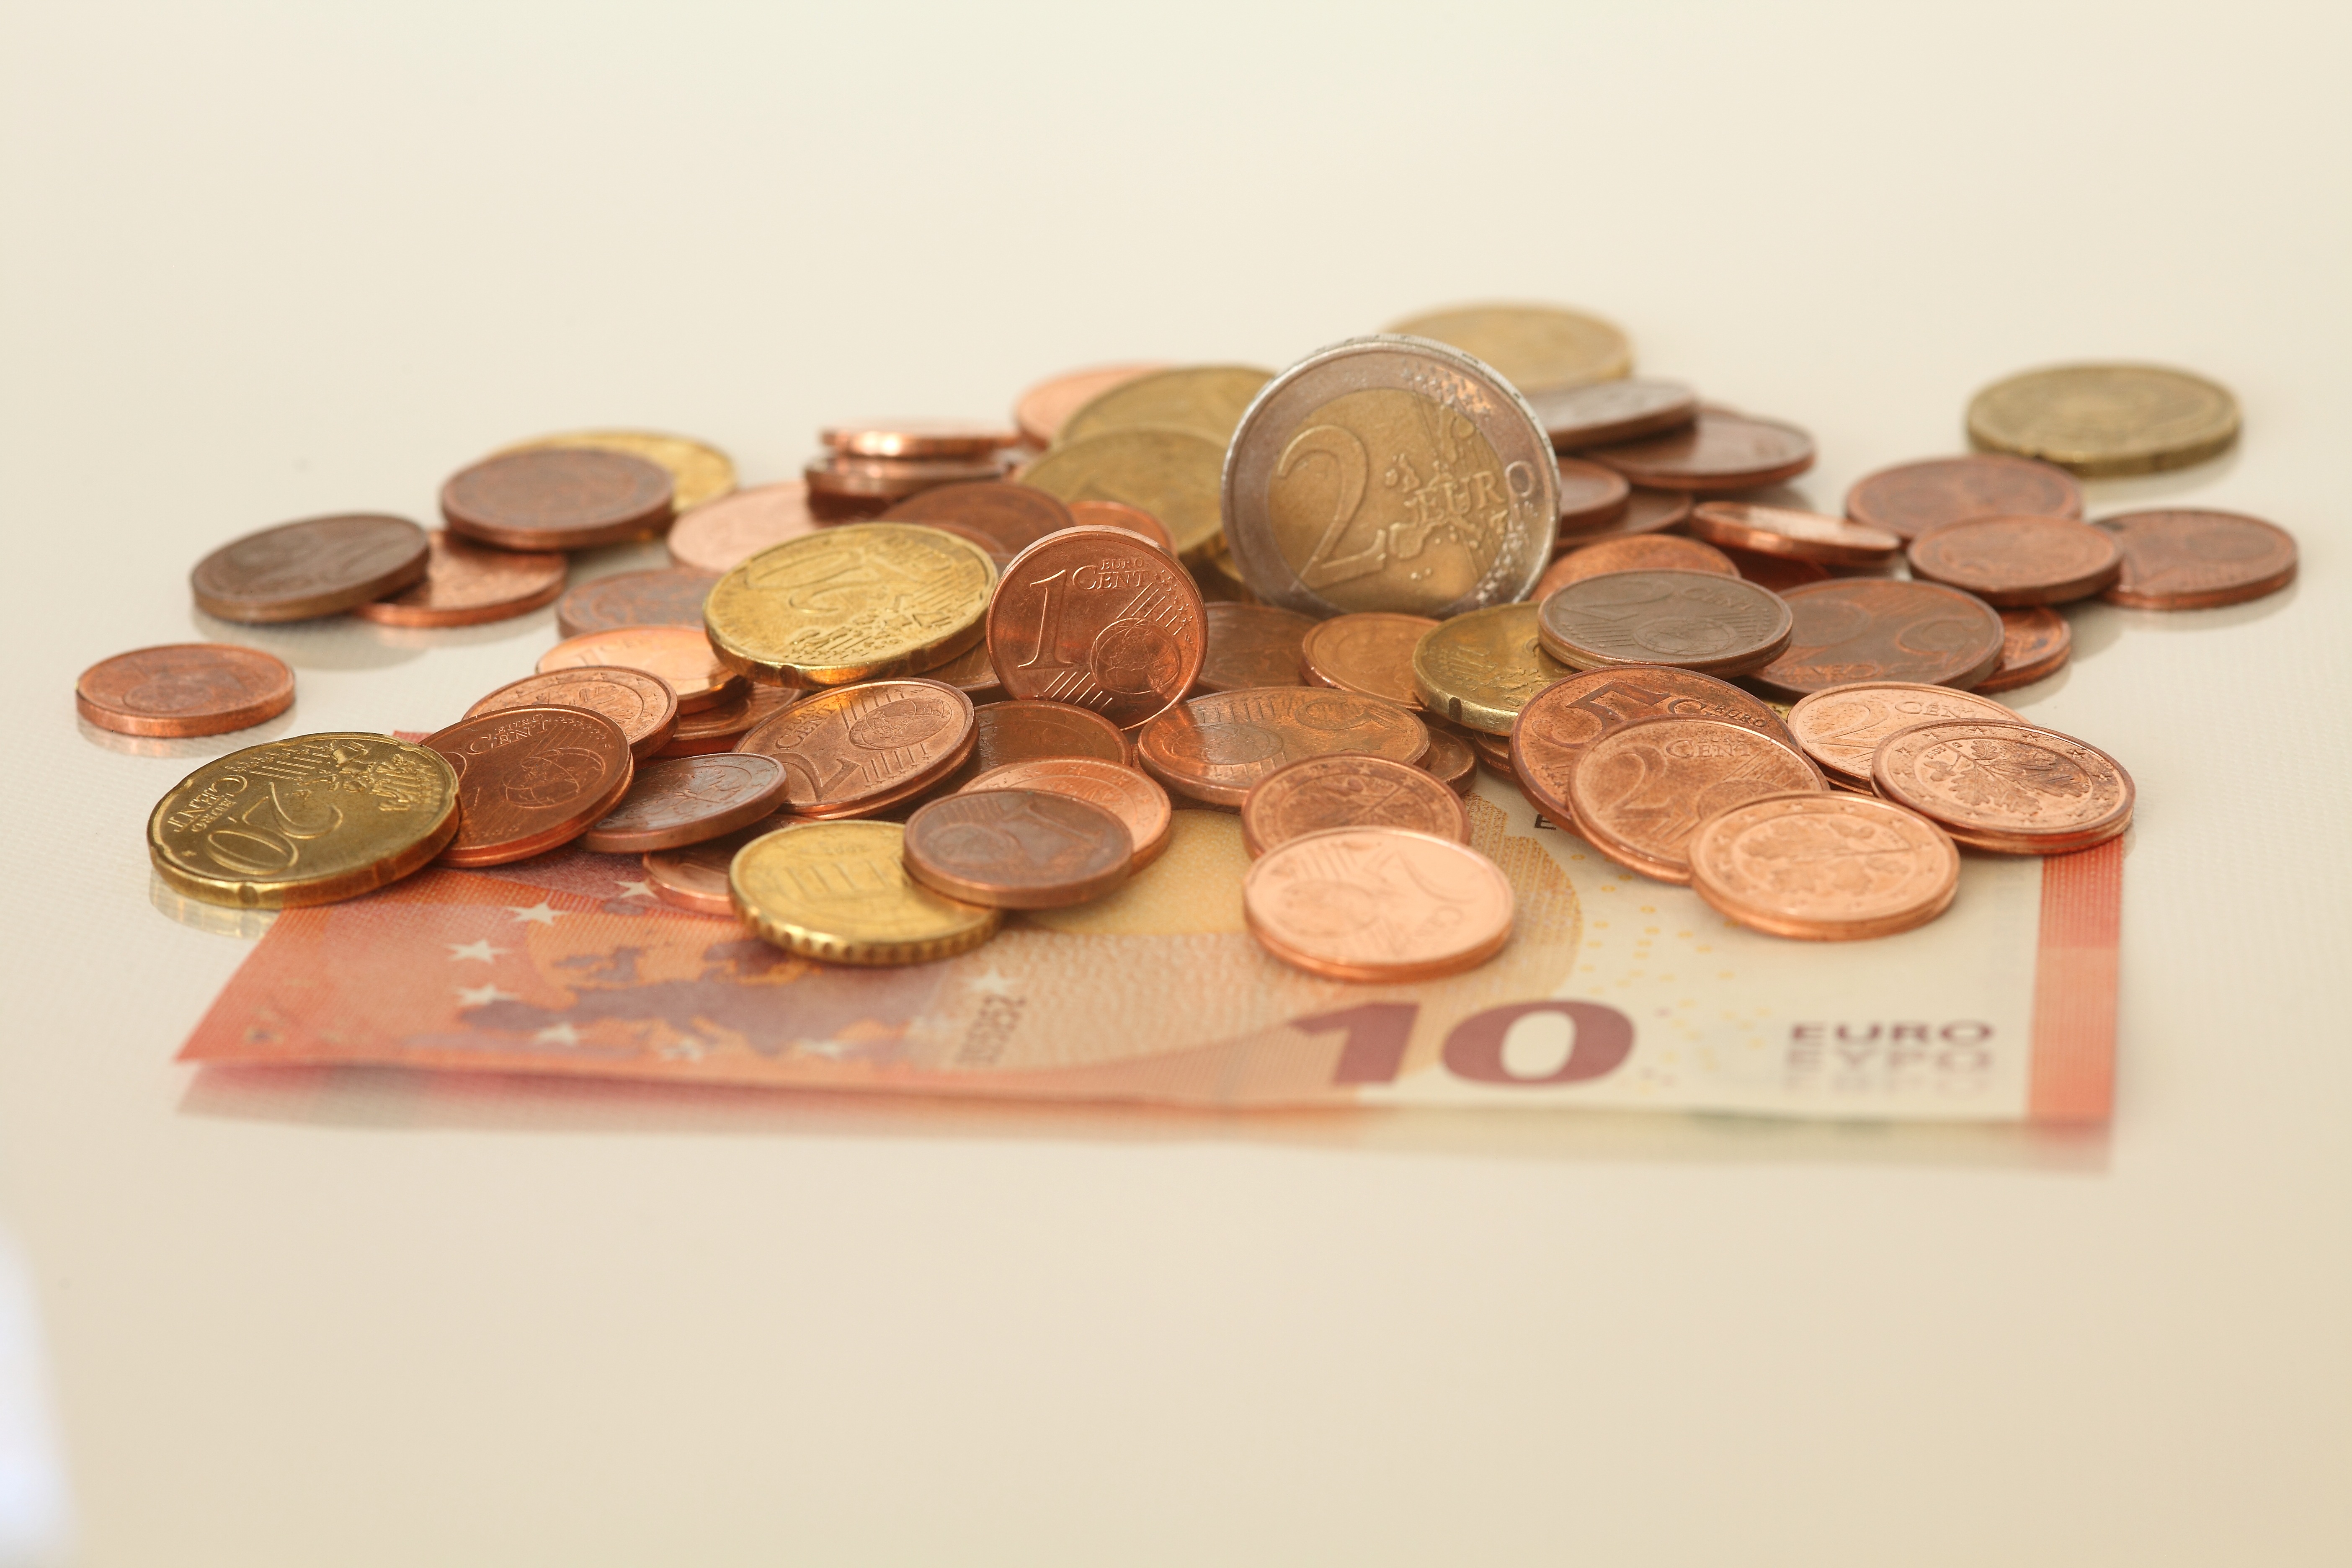
europe, money, cash, currency, coin, coins, finance, wealth, financing, euros, dollar bill, bunch of money, financial world